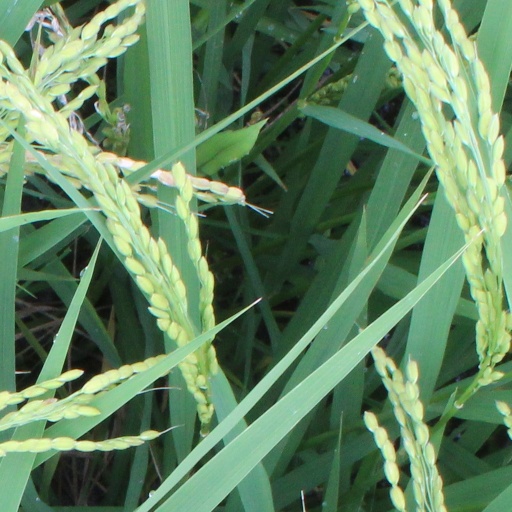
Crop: rice